Itthiphol Khunpluem

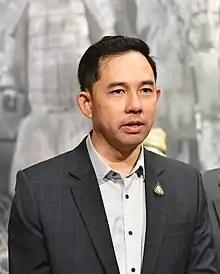
Itthiphol on 14 September 2019

Itthiphol Khunpluem (born 15 December 1973) is a Thai politician who served as Minister of Culture in the second cabinet of Prime Minister Prayut Chan-o-cha from July 2019 to September 2023, and as Mayor of Pattaya from 2008 to 2016.